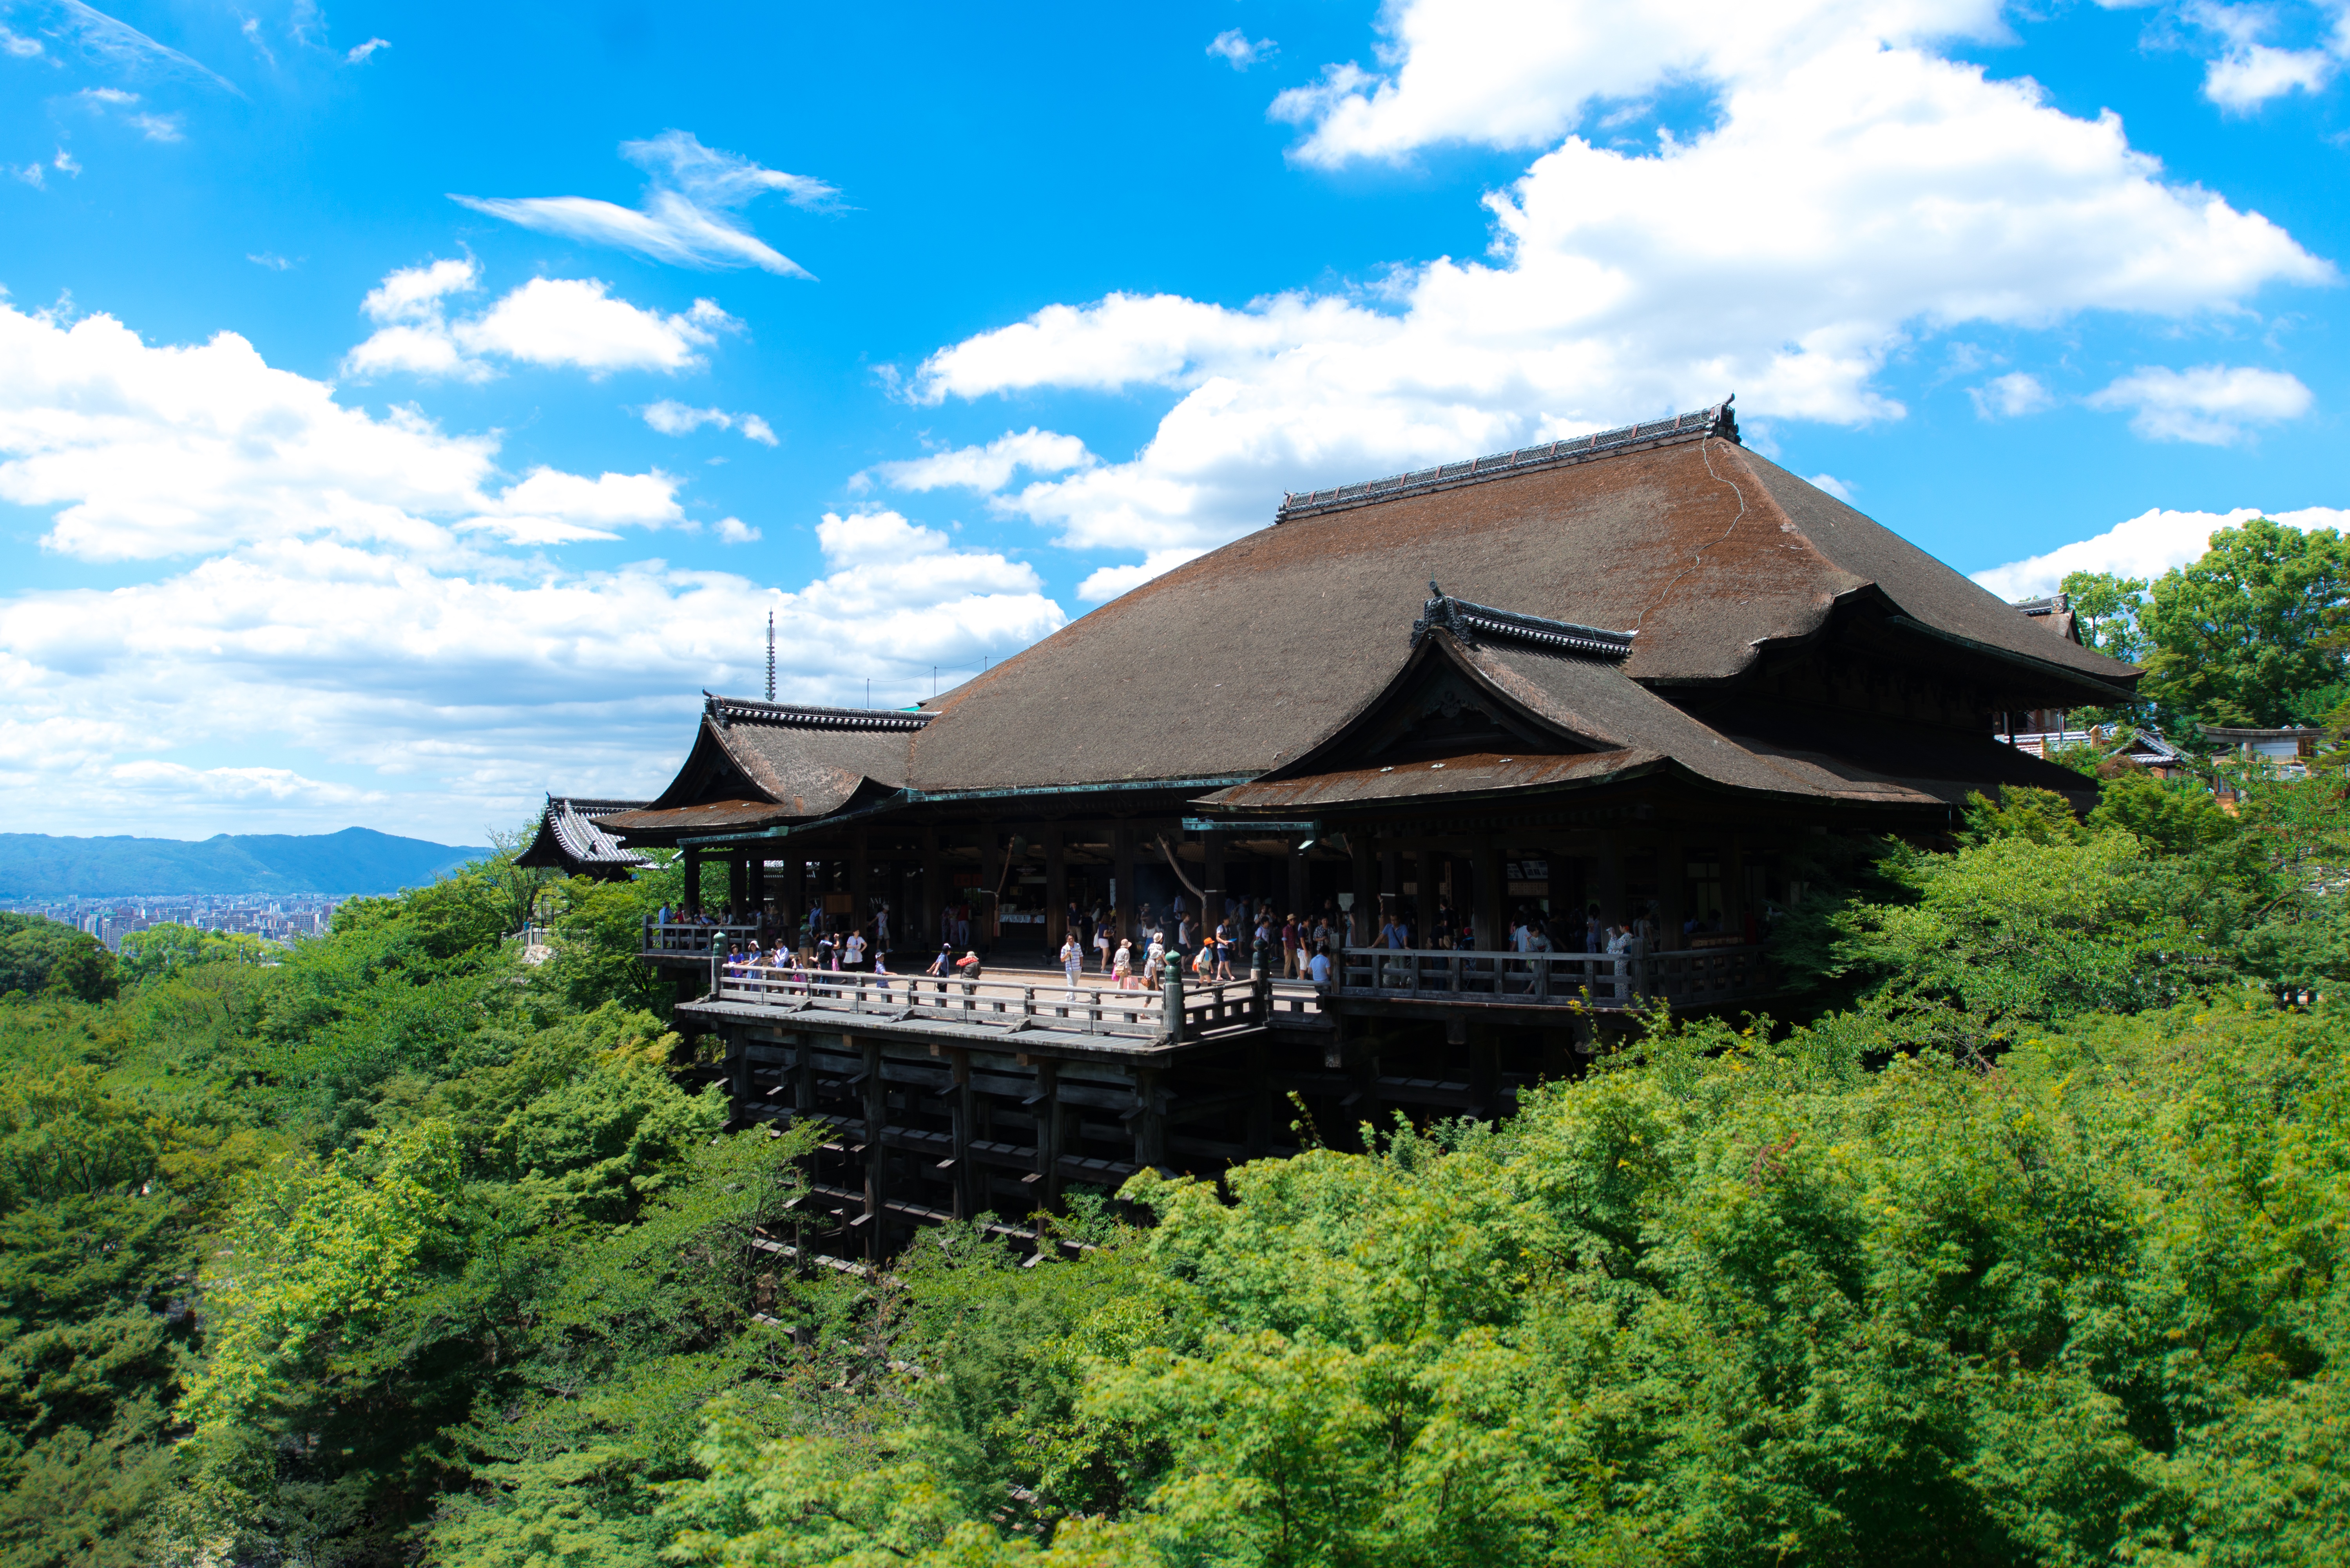
landscape, tree, nature, mountain, cloud, architecture, plant, sky, house, hill, roof, building, mountain range, tourist, travel, hut, cottage, buddhist, religion, asia, ancient, landmark, sightseeing, garden, tourism, japan, national park, world, religious, temple, japanese, kyoto, culture, heritage, unesco, shinto, site, chinese architecture, thatching, kiyomizu, hill station, historic site, kiyomizu dera, japanese architecture, mount scenery